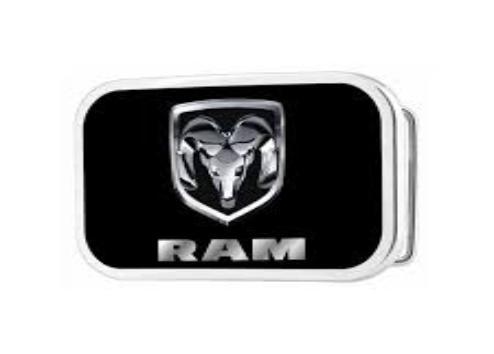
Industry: Transportation